Answer in natural language. How many Doorways are visible in the scene? Choose between the following options: 2, 0, 3, 2 or 4
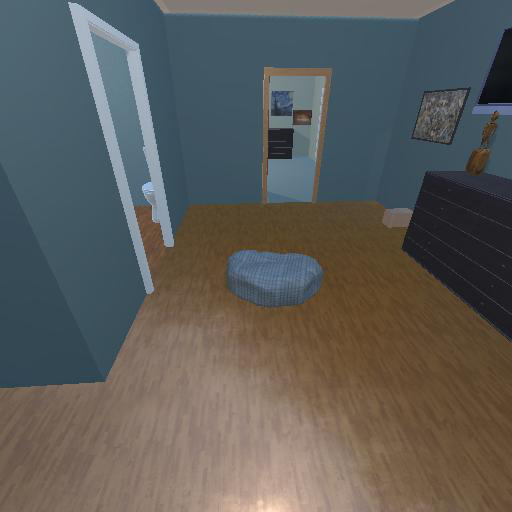
<answer>2</answer>